Clinopyroxene thermobarometry

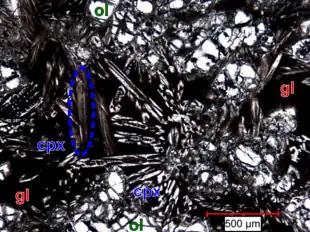
Magnified image of komatilites that have clinopyroxene crystals within. The crystals could be used for thermobarometry of the komatilite mineral. Cpx represents clinopyroxene, ol represents olivine, and gl represents glass.

Thermobarometry uses equilibrium constants to calculate information about the environmental conditions present during the rocks' formation. While each rock is forming, it reacts with the surrounding elements until it cools down enough to become inert. Each mineral within the rock will cool and crystalize at different points; a petrogenetic grid is a useful way to visualize each mineral crystalizing in sequence.